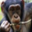
Label: chimpanzee